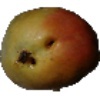
Label: Papaya 1